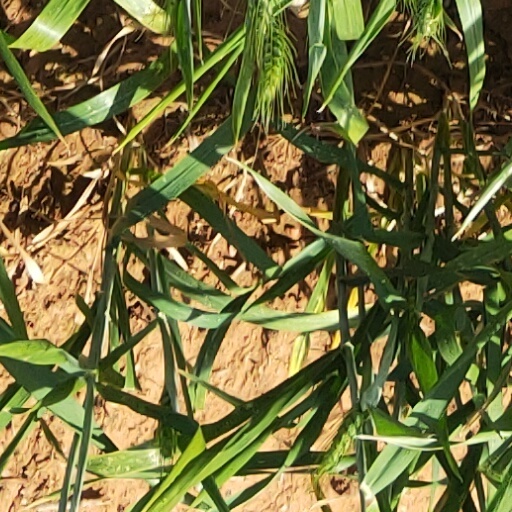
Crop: wheat